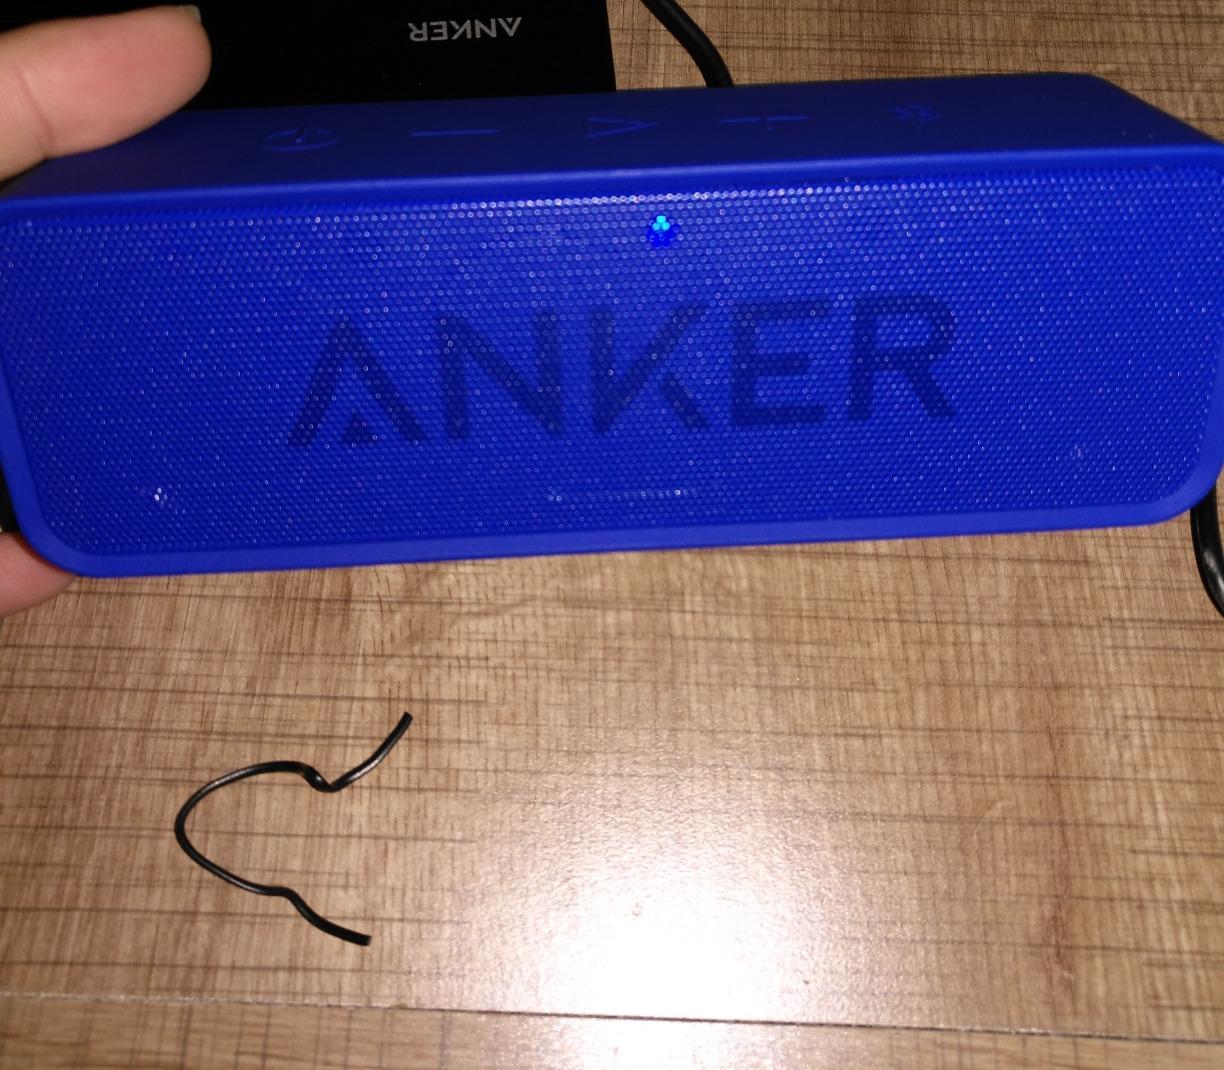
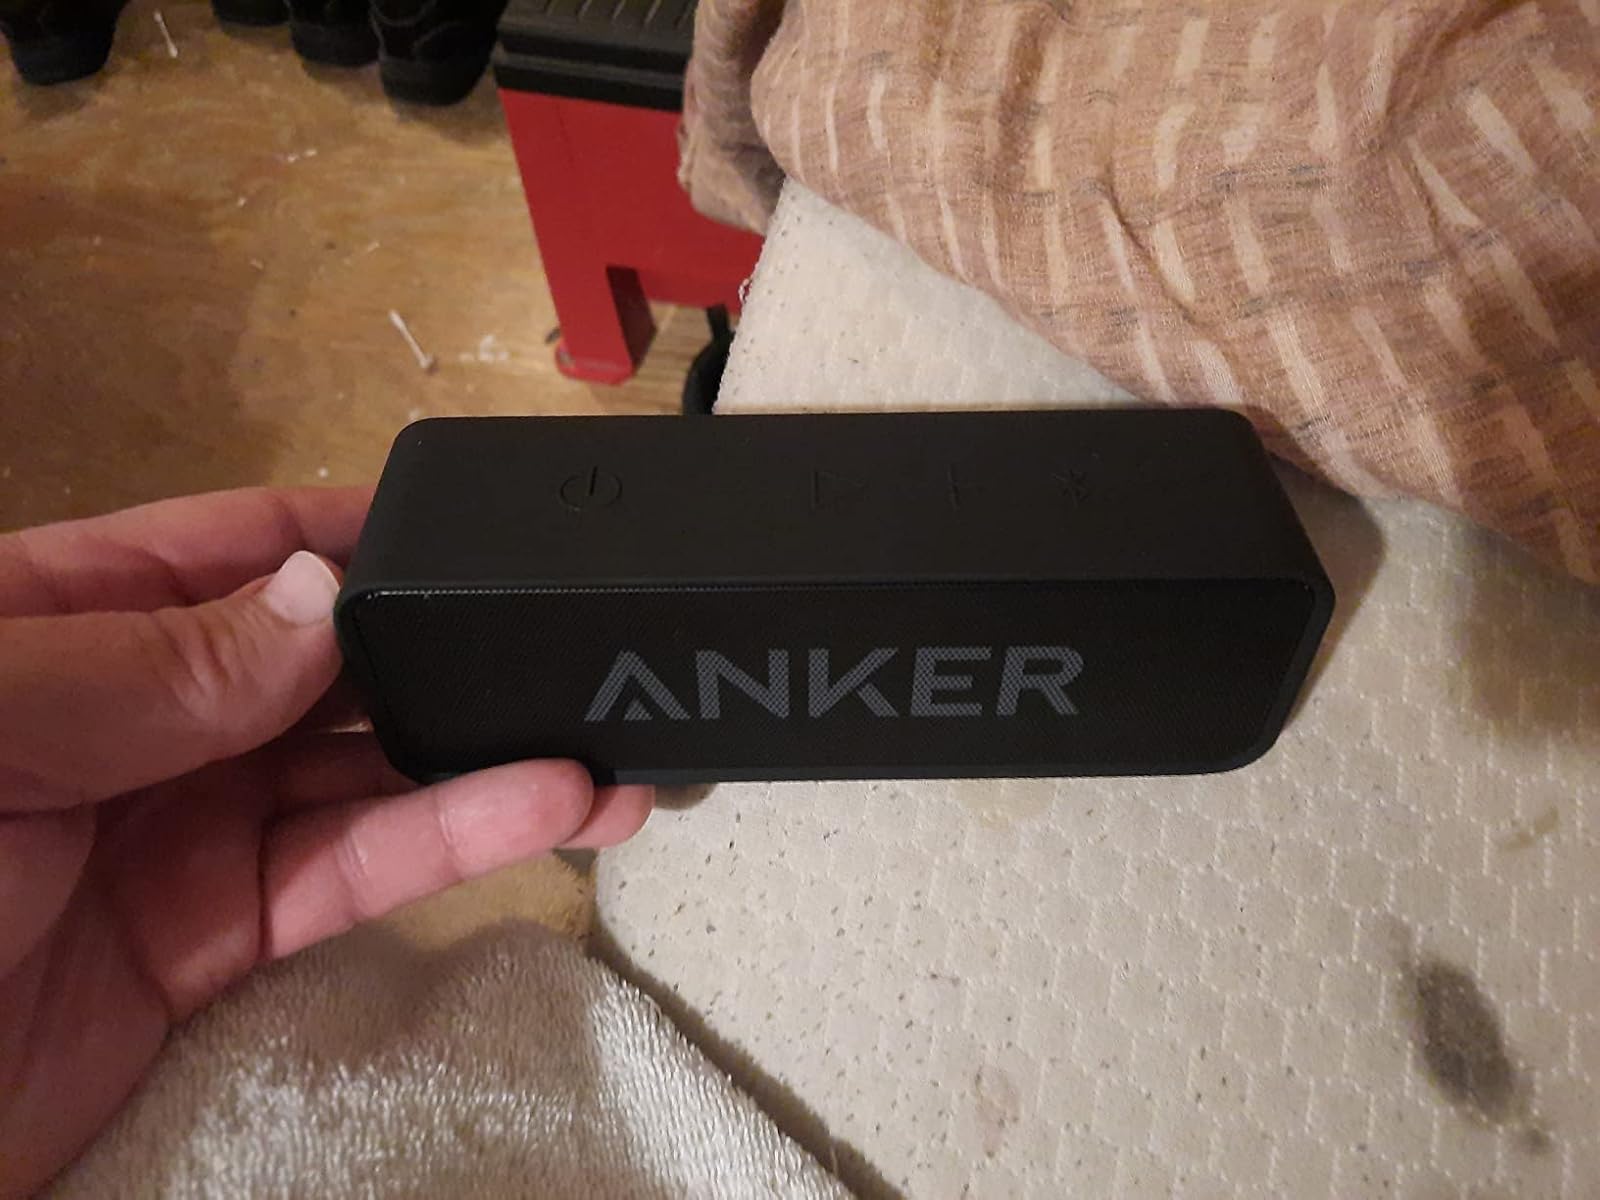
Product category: speaker
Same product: no